Rattenberg

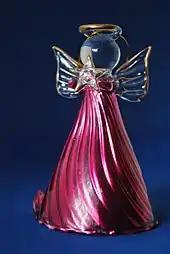
Christmas bauble in the form of a glass bell, shaped like an angel, made and purchased in Rattenberg

Rattenberg has been known for its glass making. Its abundance of crystal glass shops continue the tradition of craftsmanship.